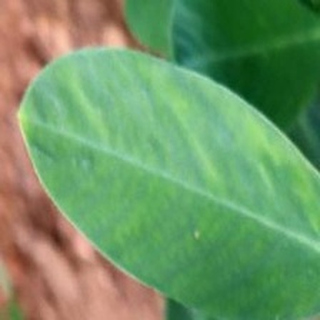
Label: healthy_groundnut